Scotland Neck Historic District

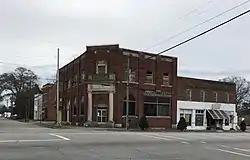
Scotland Neck Bank, a building included in the historic district

Scotland Neck Historic District is a national historic district located at Scotland Neck, Halifax County, North Carolina. It encompasses 249 contributing buildings and 1 contributing object in the central business district and surrounding residential sections of the town of Scotland Neck. The district includes notable examples of Greek Revival and Gothic Revival style architecture. Located in the district is the separately listed Hoffman-Bowers-Josey-Riddick House. Other notable buildings include the Fenner-Shields-Lamb House (1827); D. Edmondson Building (c. 1882), E. T. Whitehead drug store (c. 1901); Scotland Neck Bank (1914); Baptist Church (1917); Trinity Episcopal Church (1924); and town hall and fire station (1939), brick gymnasium and vocational building (1940), and one-story, elongated brick multiple housing unit (1943) built by the Works Progress Administration. The latter building was utilized as a prisoner-of-war camp during World War II.